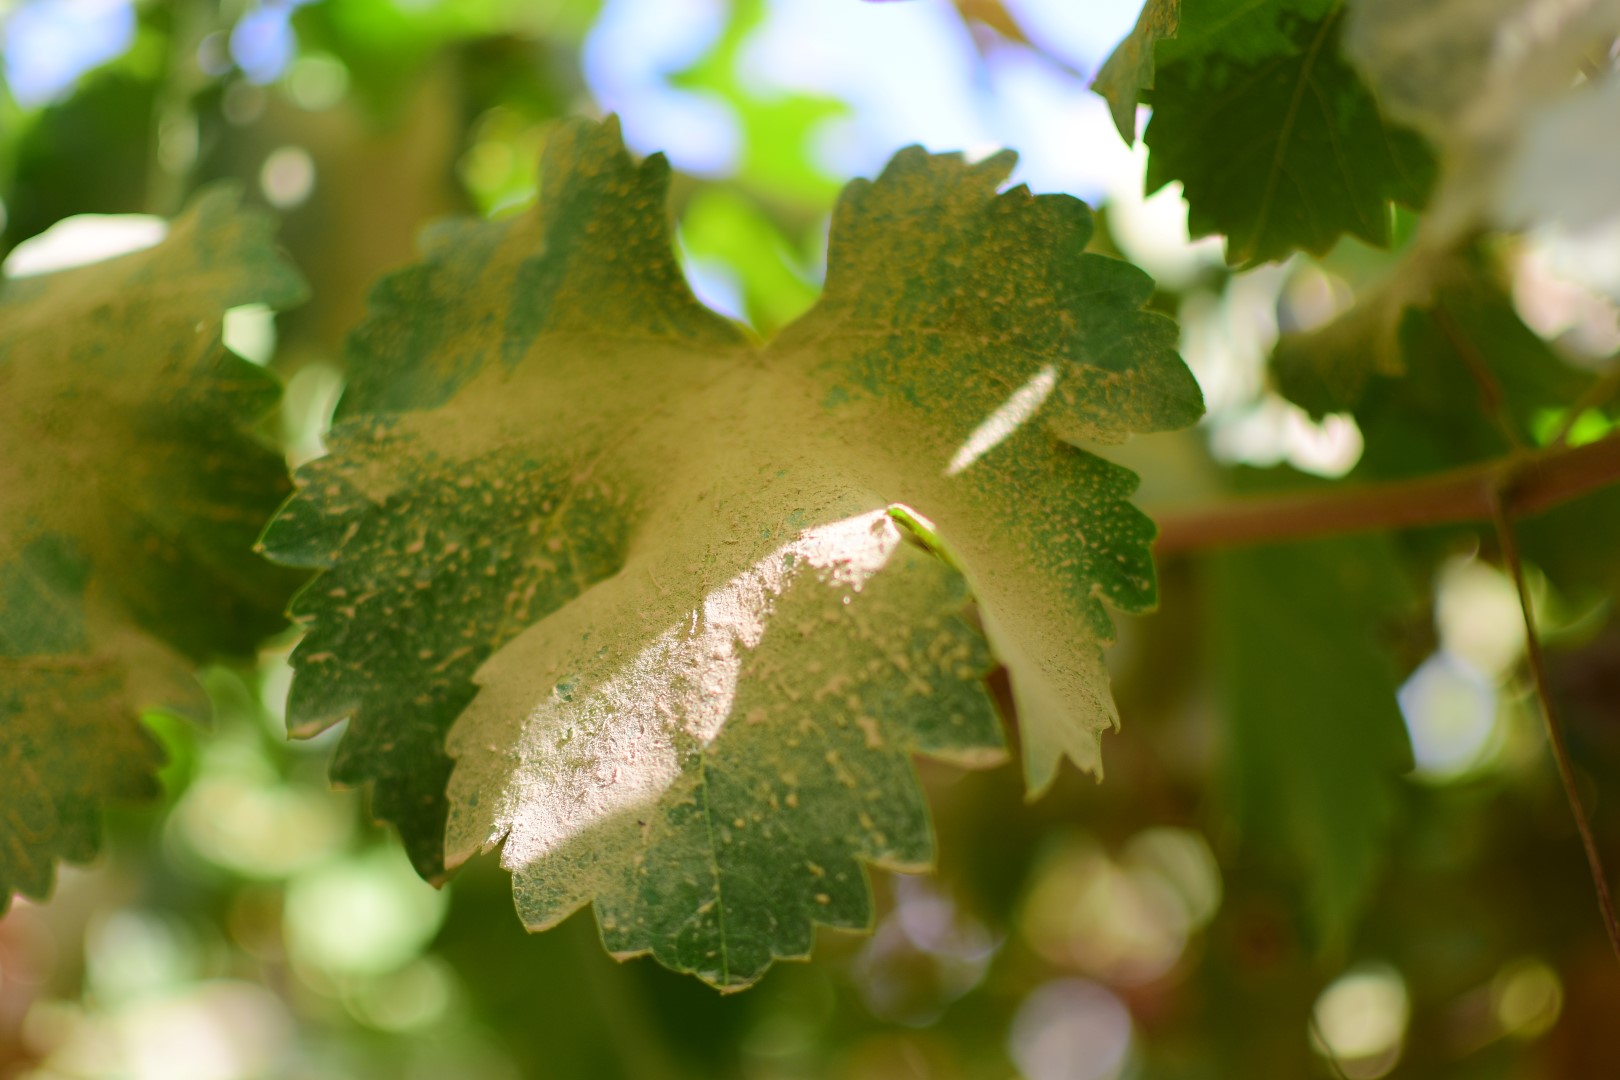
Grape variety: Shdah